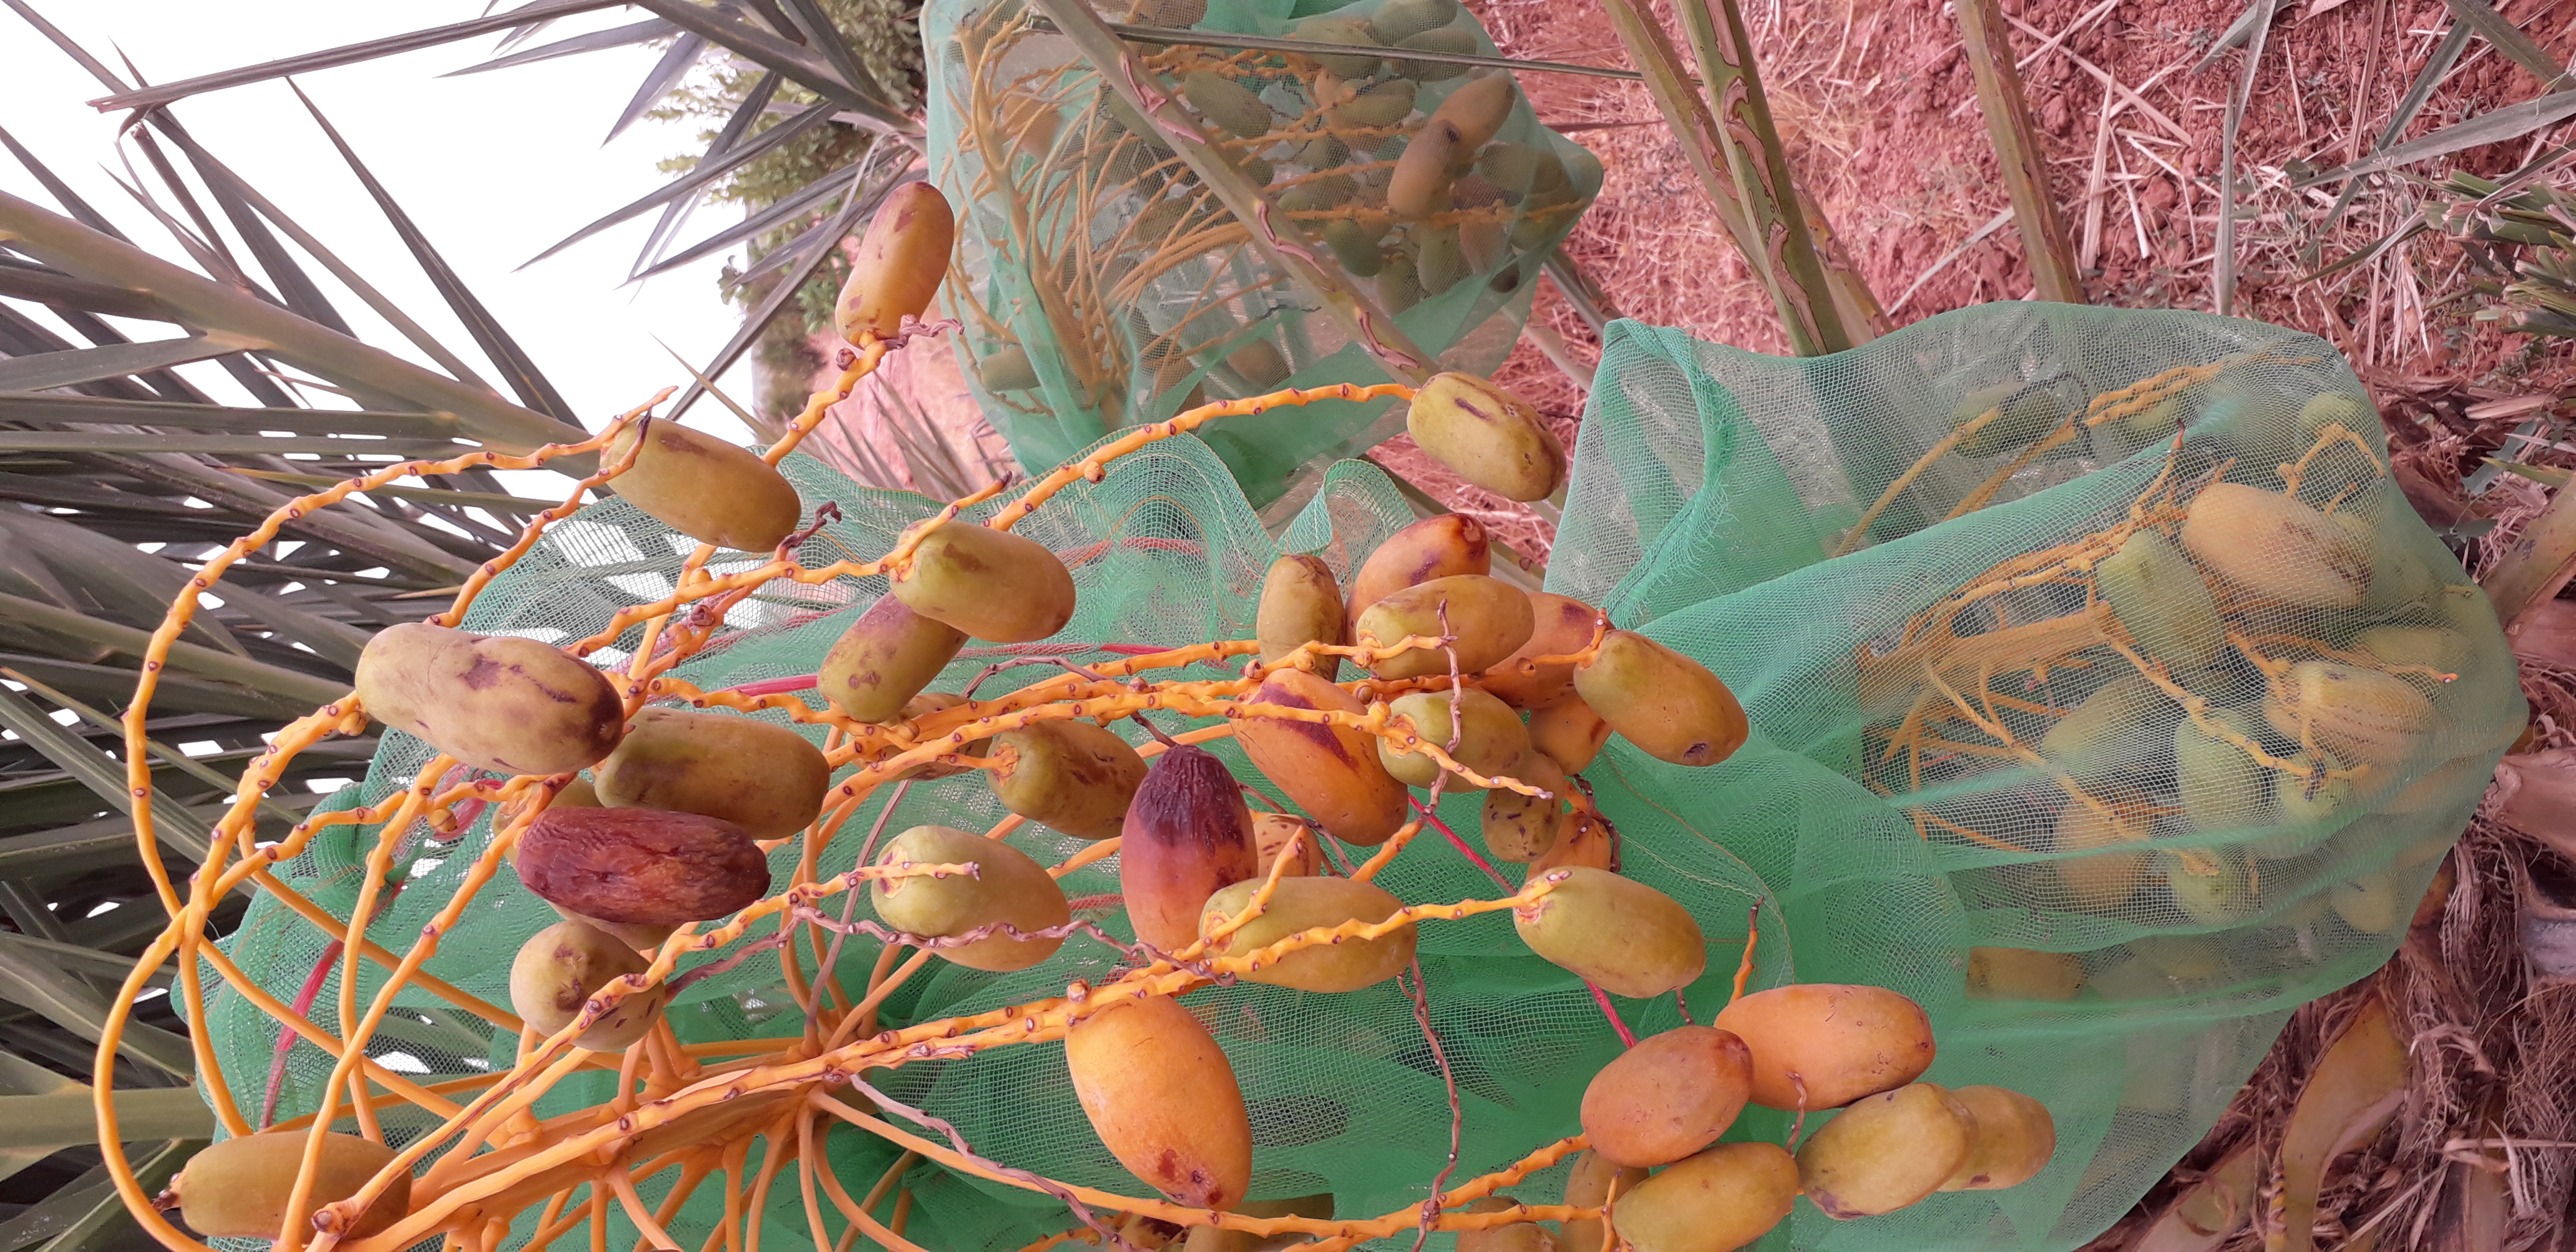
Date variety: Boumajhoul